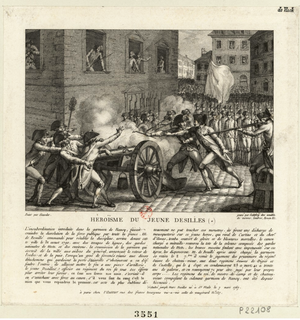
L'insubordination dans la garnison de Nancy, faisait craindre la dissolution de la force publique par toute la France. M. de Bouillé commandé pour rétablir la discipline, arriva devant cette ville le 31 aoust 1790... Le jeune André Joseph Marc Desilles s'interpose entre les deux forces armées.
Cette page concerne l'année 1790 du calendrier grégorien.